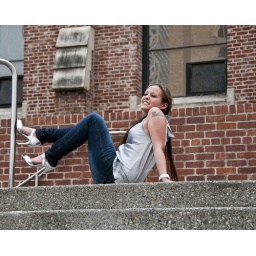
A girl sitting in front of a church in San Francisco, having fun posing for us.